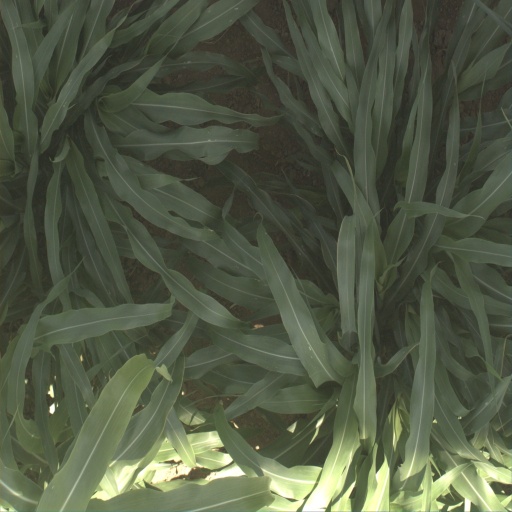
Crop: sorghum